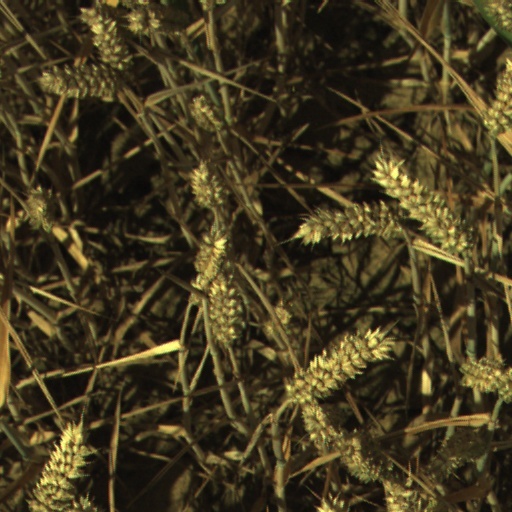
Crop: wheat